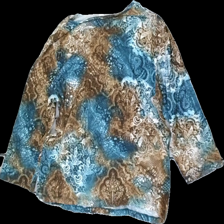
View: back
Type: Top
Category: Ladies
Brand: Missing
Brand text on label: Paola
Colors: Blue, White, Beige, Multicolor
Material: 100% viscose
Pattern: Other
Cut: Regular, V-collar
Size: 40
Season: All
Price range: <50
Recommended usage: Export
Comment: washed out